Akkada Ammayi Ikkada Abbayi

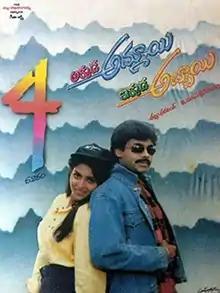
Poster

Akkada Ammayi Ikkada Abbayi is a 1996 Indian Telugu-language film directed by E. V. V. Satyanarayana. Produced by Allu Aravind under Geeta Arts Banner, the film stars Pawan Kalyan (credited as Kalyan) and Supriya in their debuts. The music of the film was composed by Koti. It is an official remake of the 1988 Hindi film "Qayamat Se Qayamat Tak". The film marks the debut of Kalyan, the younger brother of Chiranjeevi, in the Telugu film industry. It is also the debut film appearance of Supriya, the granddaughter of Akkineni Nageswara Rao. Kalyan’s performance and martial arts skills received significant attention.